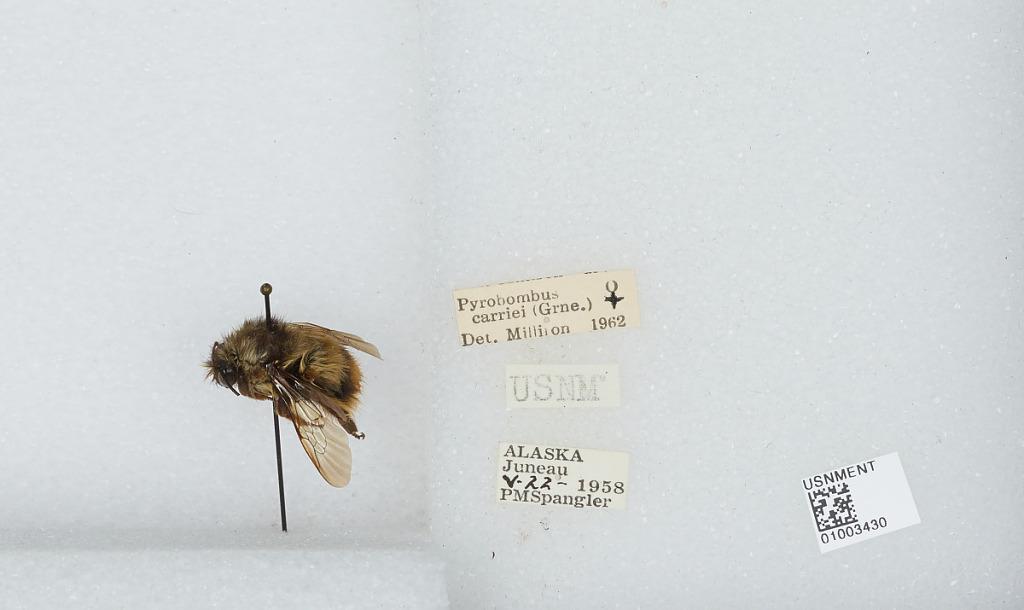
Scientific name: Bombus (Pyrobombus) frigidus Smith
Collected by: P. Spangler
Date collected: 1958-5-22
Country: United States
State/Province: Alaska
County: Juneau
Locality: Juneau
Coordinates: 58.3014, -134.422
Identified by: Milliron